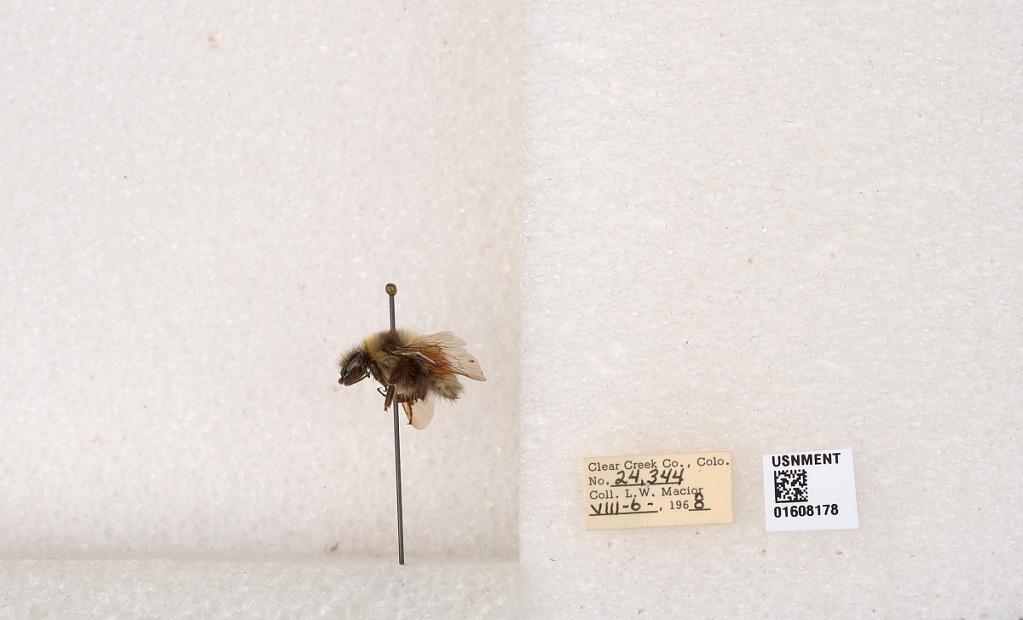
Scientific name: Bombus (Pyrobombus) sylvicola Kirby
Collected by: L. Macior
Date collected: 1968-8-6
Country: United States
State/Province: Colorado
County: Clear Creek
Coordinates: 39.6891, -105.644